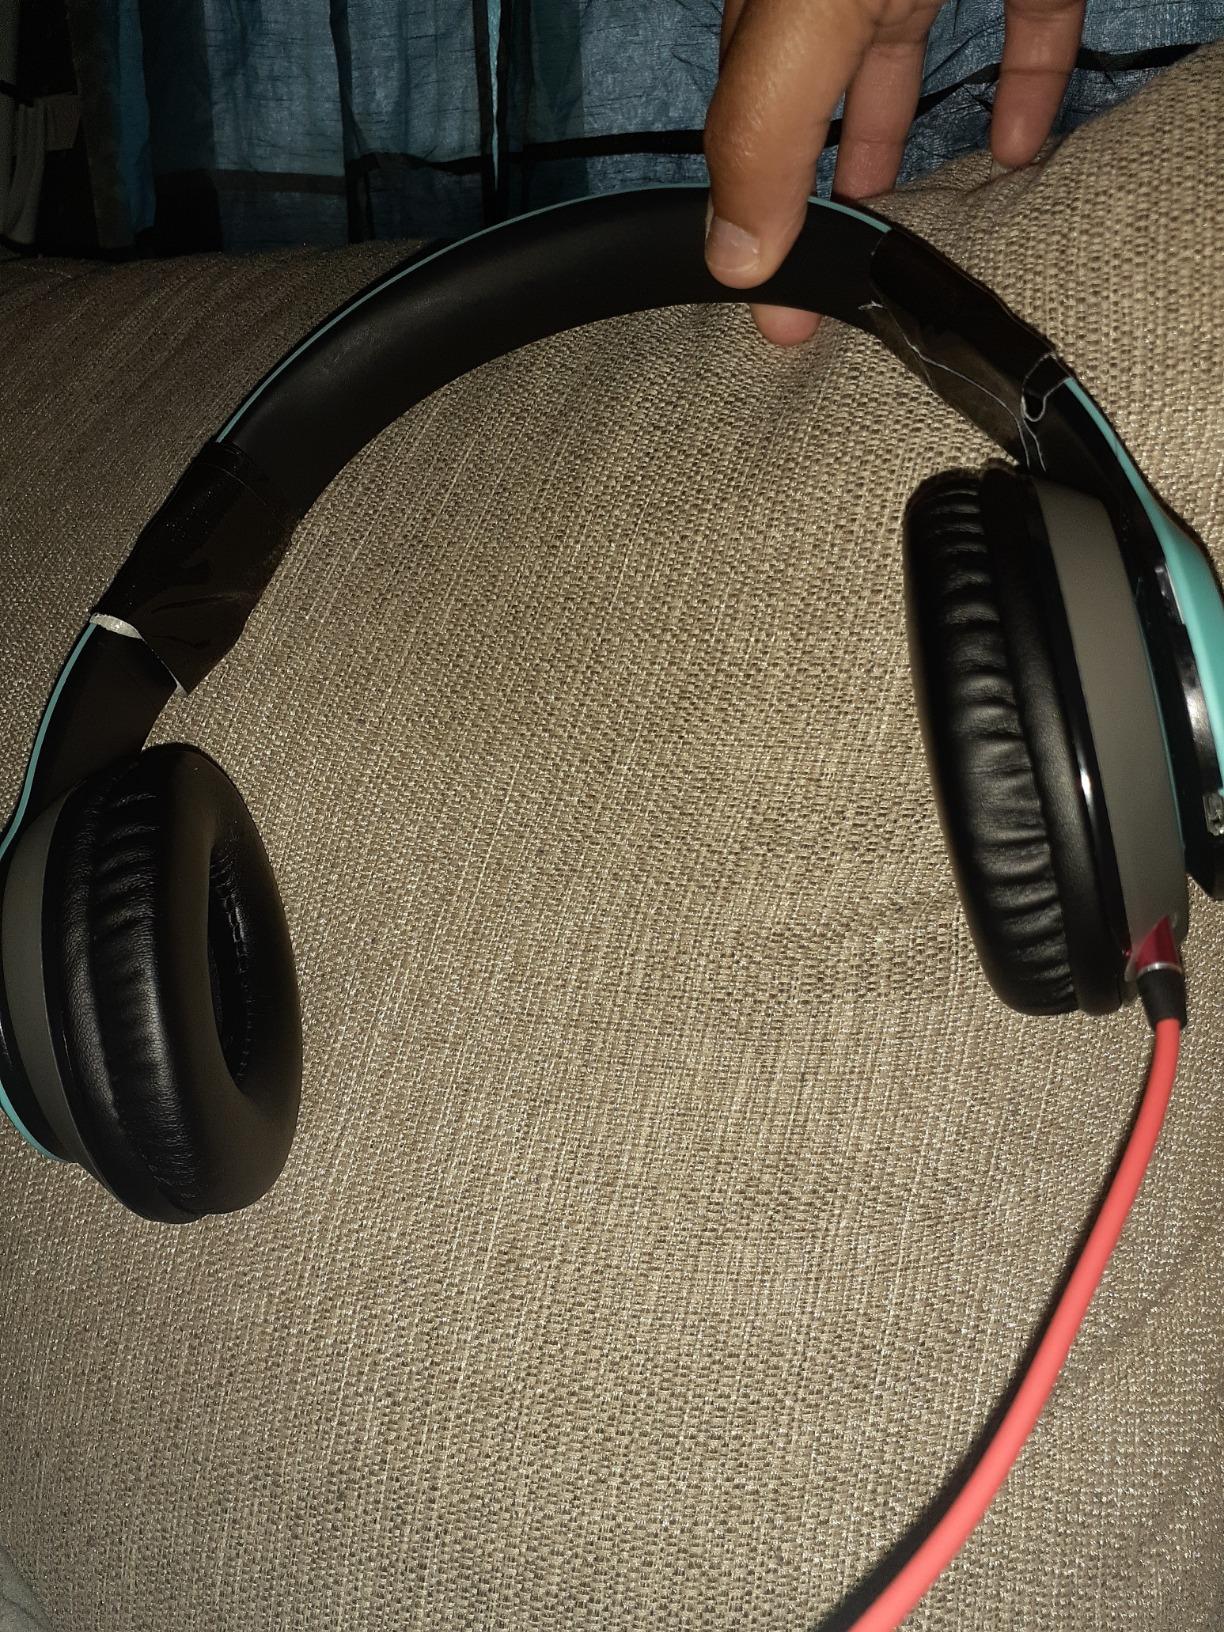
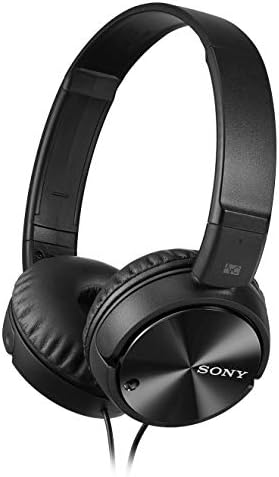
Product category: headphones
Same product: no